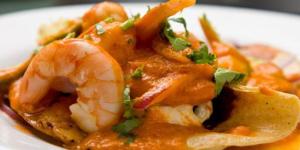
camarones en salsa de cafe a la menta